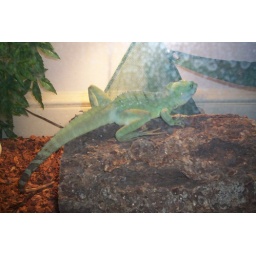
Harry in his tank (complete with water spots on the glass from frequent mistings)